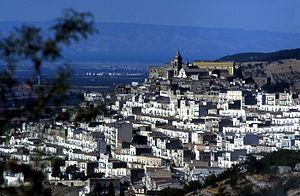
Minervino Murge est une commune italienne d'environ 8 860 habitants située la province de Barletta-Andria-Trani dans la région des Pouilles, dans le sud de l'Italie.